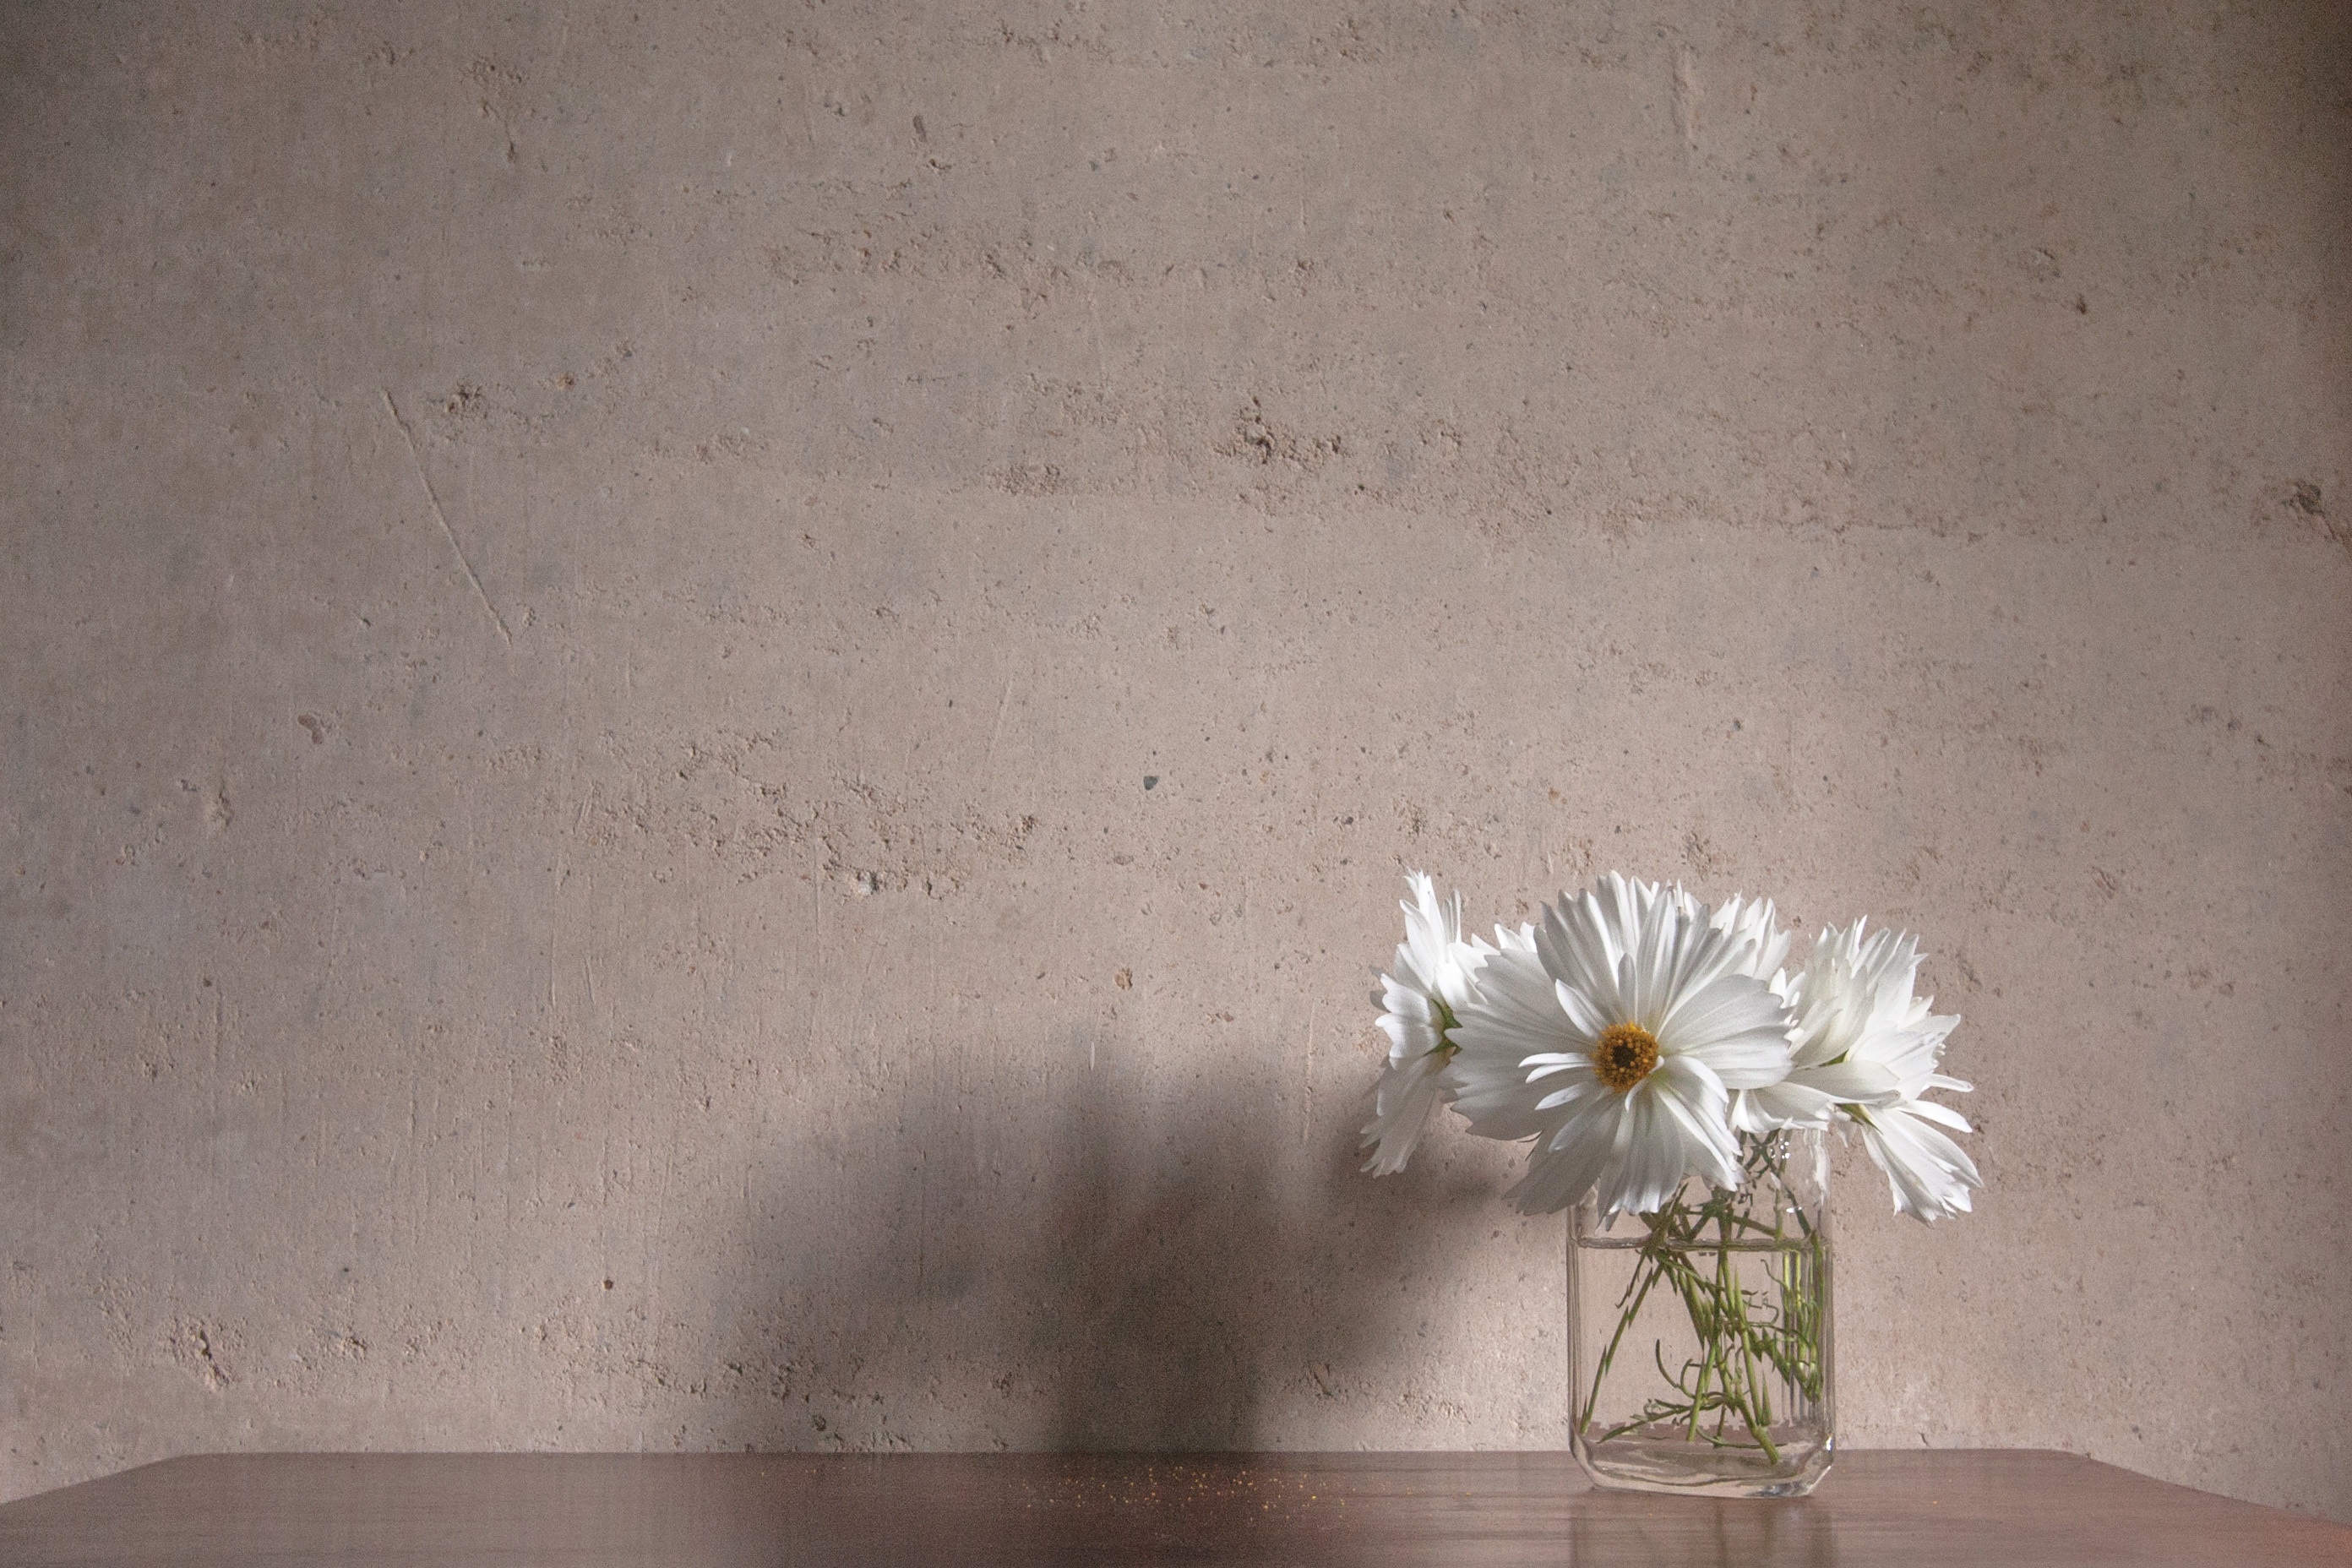
light, white, flower, floor, wall, ceiling, lighting, interior design, wallpaper, shape, plaster